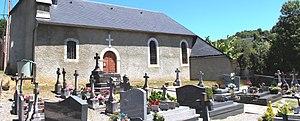
Cimetière de Batsère (Hautes-Pyrénées)
Batsère est une commune française située dans le département des Hautes-Pyrénées, en région Occitanie.